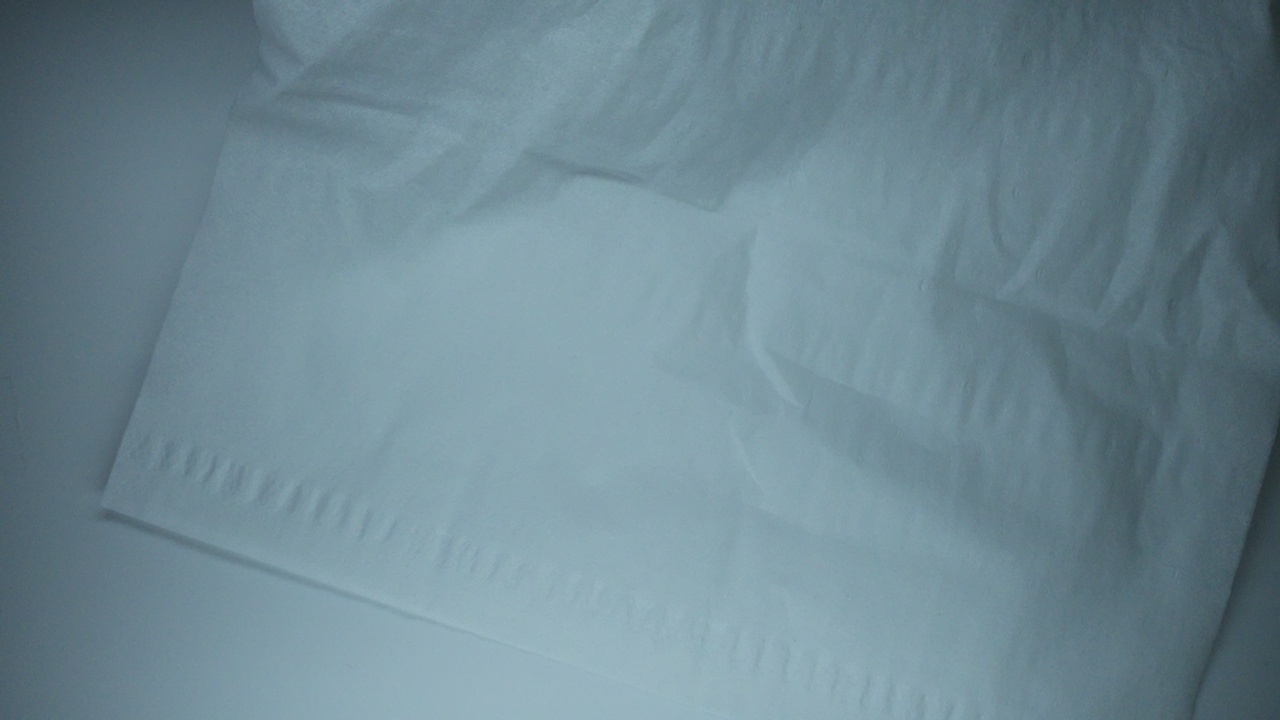
Label: trash